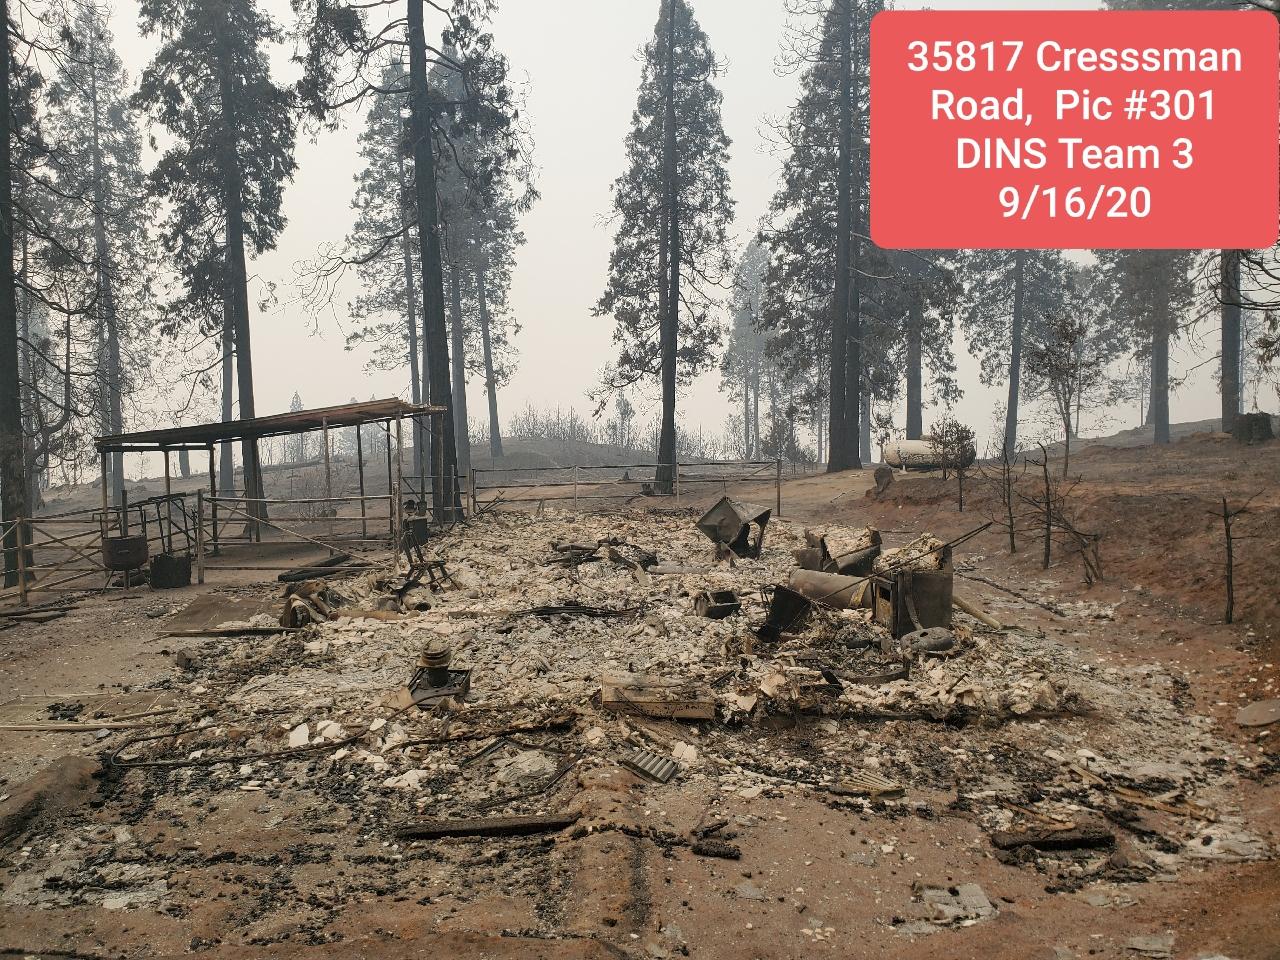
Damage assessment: destroyed